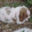
Label: dog